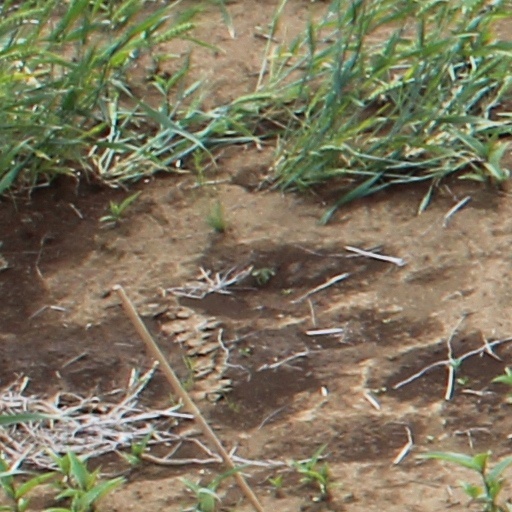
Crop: wheat